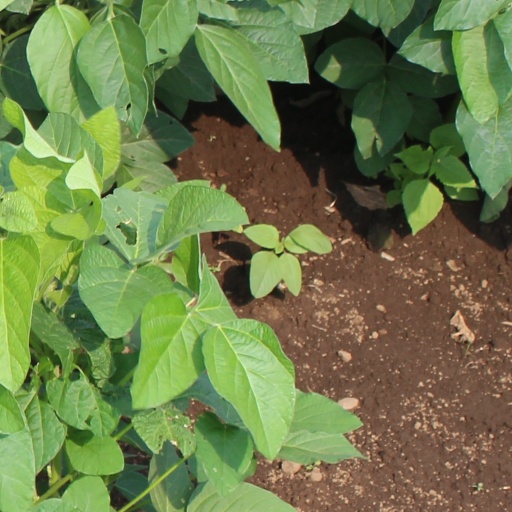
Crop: soybean